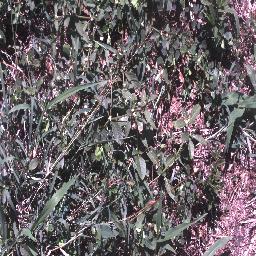
Label: negative